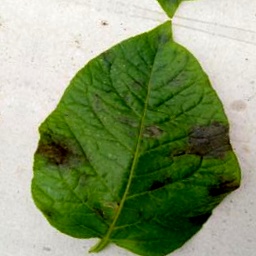
Etiqueta: Late Blight